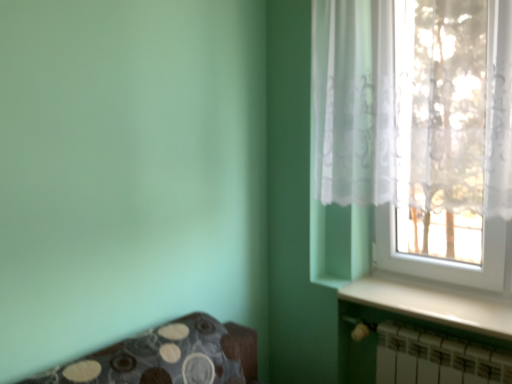
Question: From a real-world perspective, can you point to a free location above white glossy window sill at lower right? Please provide its 2D coordinates.
Answer: [(0.784, 0.752)]